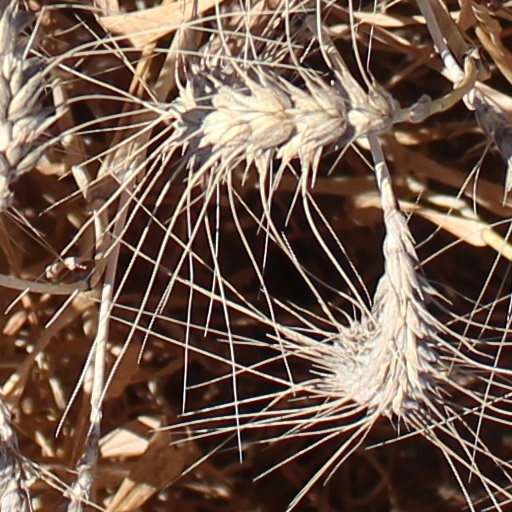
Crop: wheat